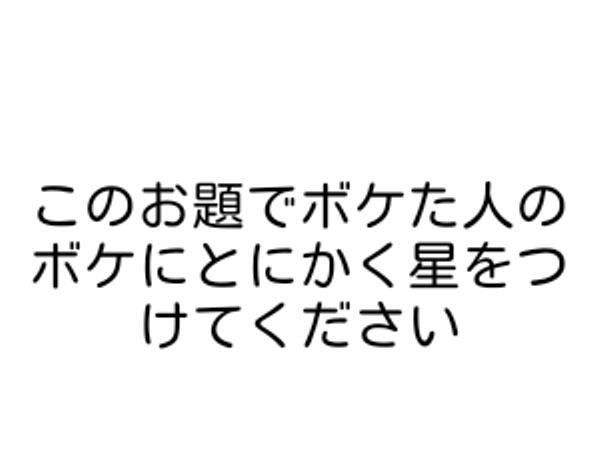
回答:      ↓